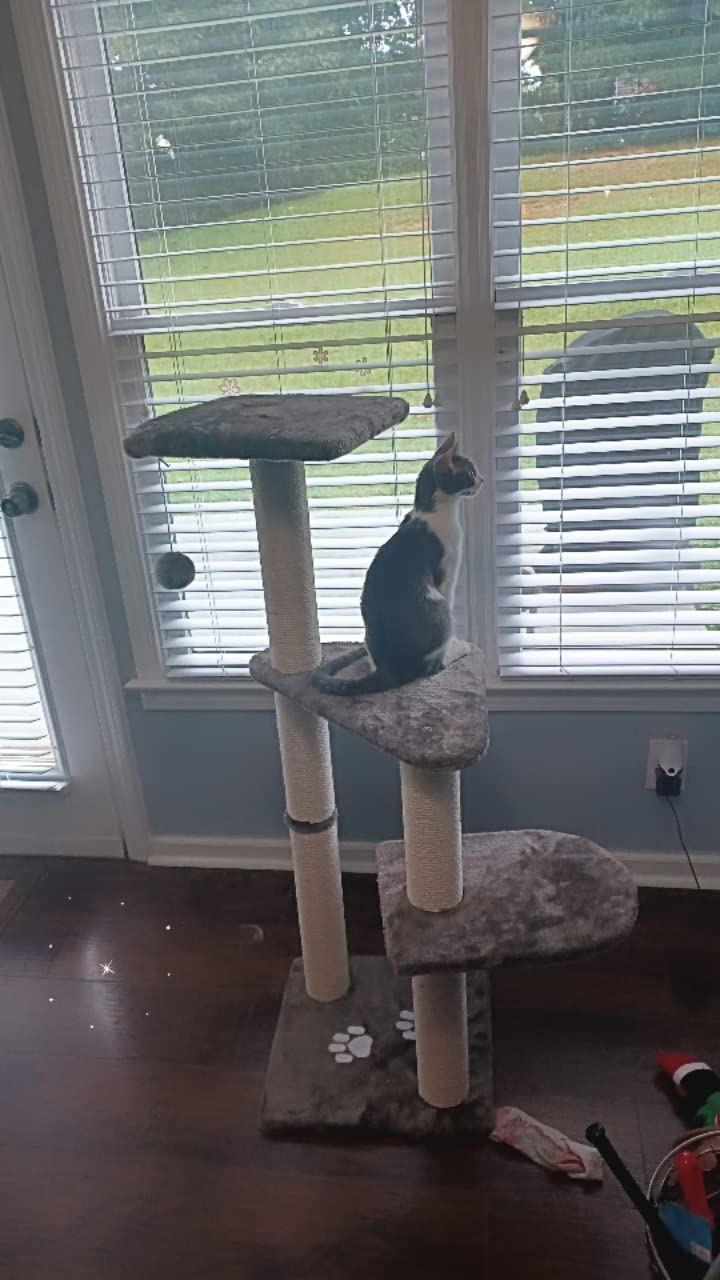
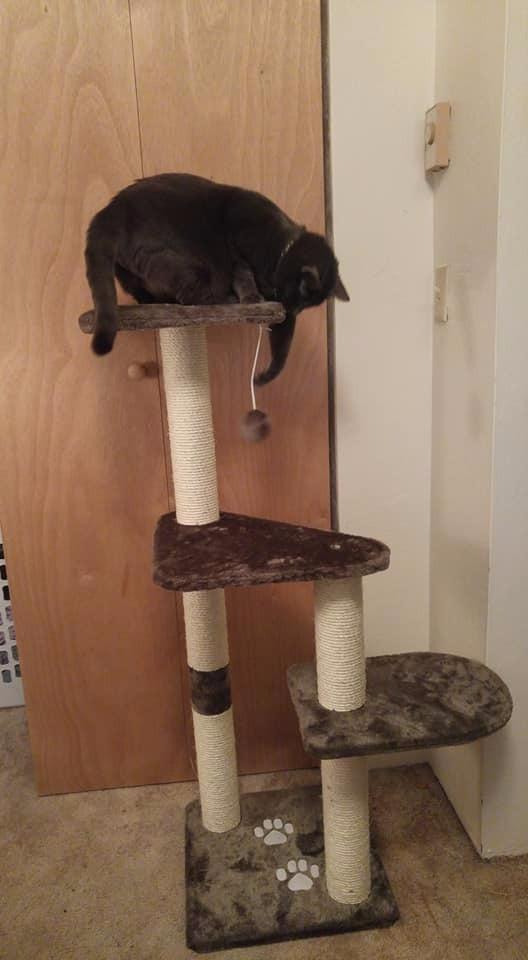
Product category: items_cat tree
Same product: yes